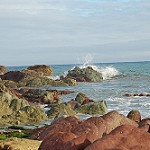
Label: sea